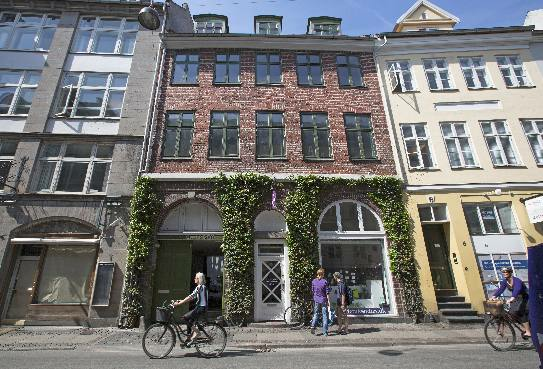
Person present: Yes